Carles Boix

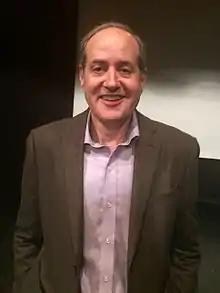
Carles Boix

Carles Boix i Serra (born 29 June 1962, in Barcelona) is a Catalan and American political scientist specializing in comparative politics, currently teaching at Princeton University. He is a leading scholar in empirical democratic theory and comparative political economy.